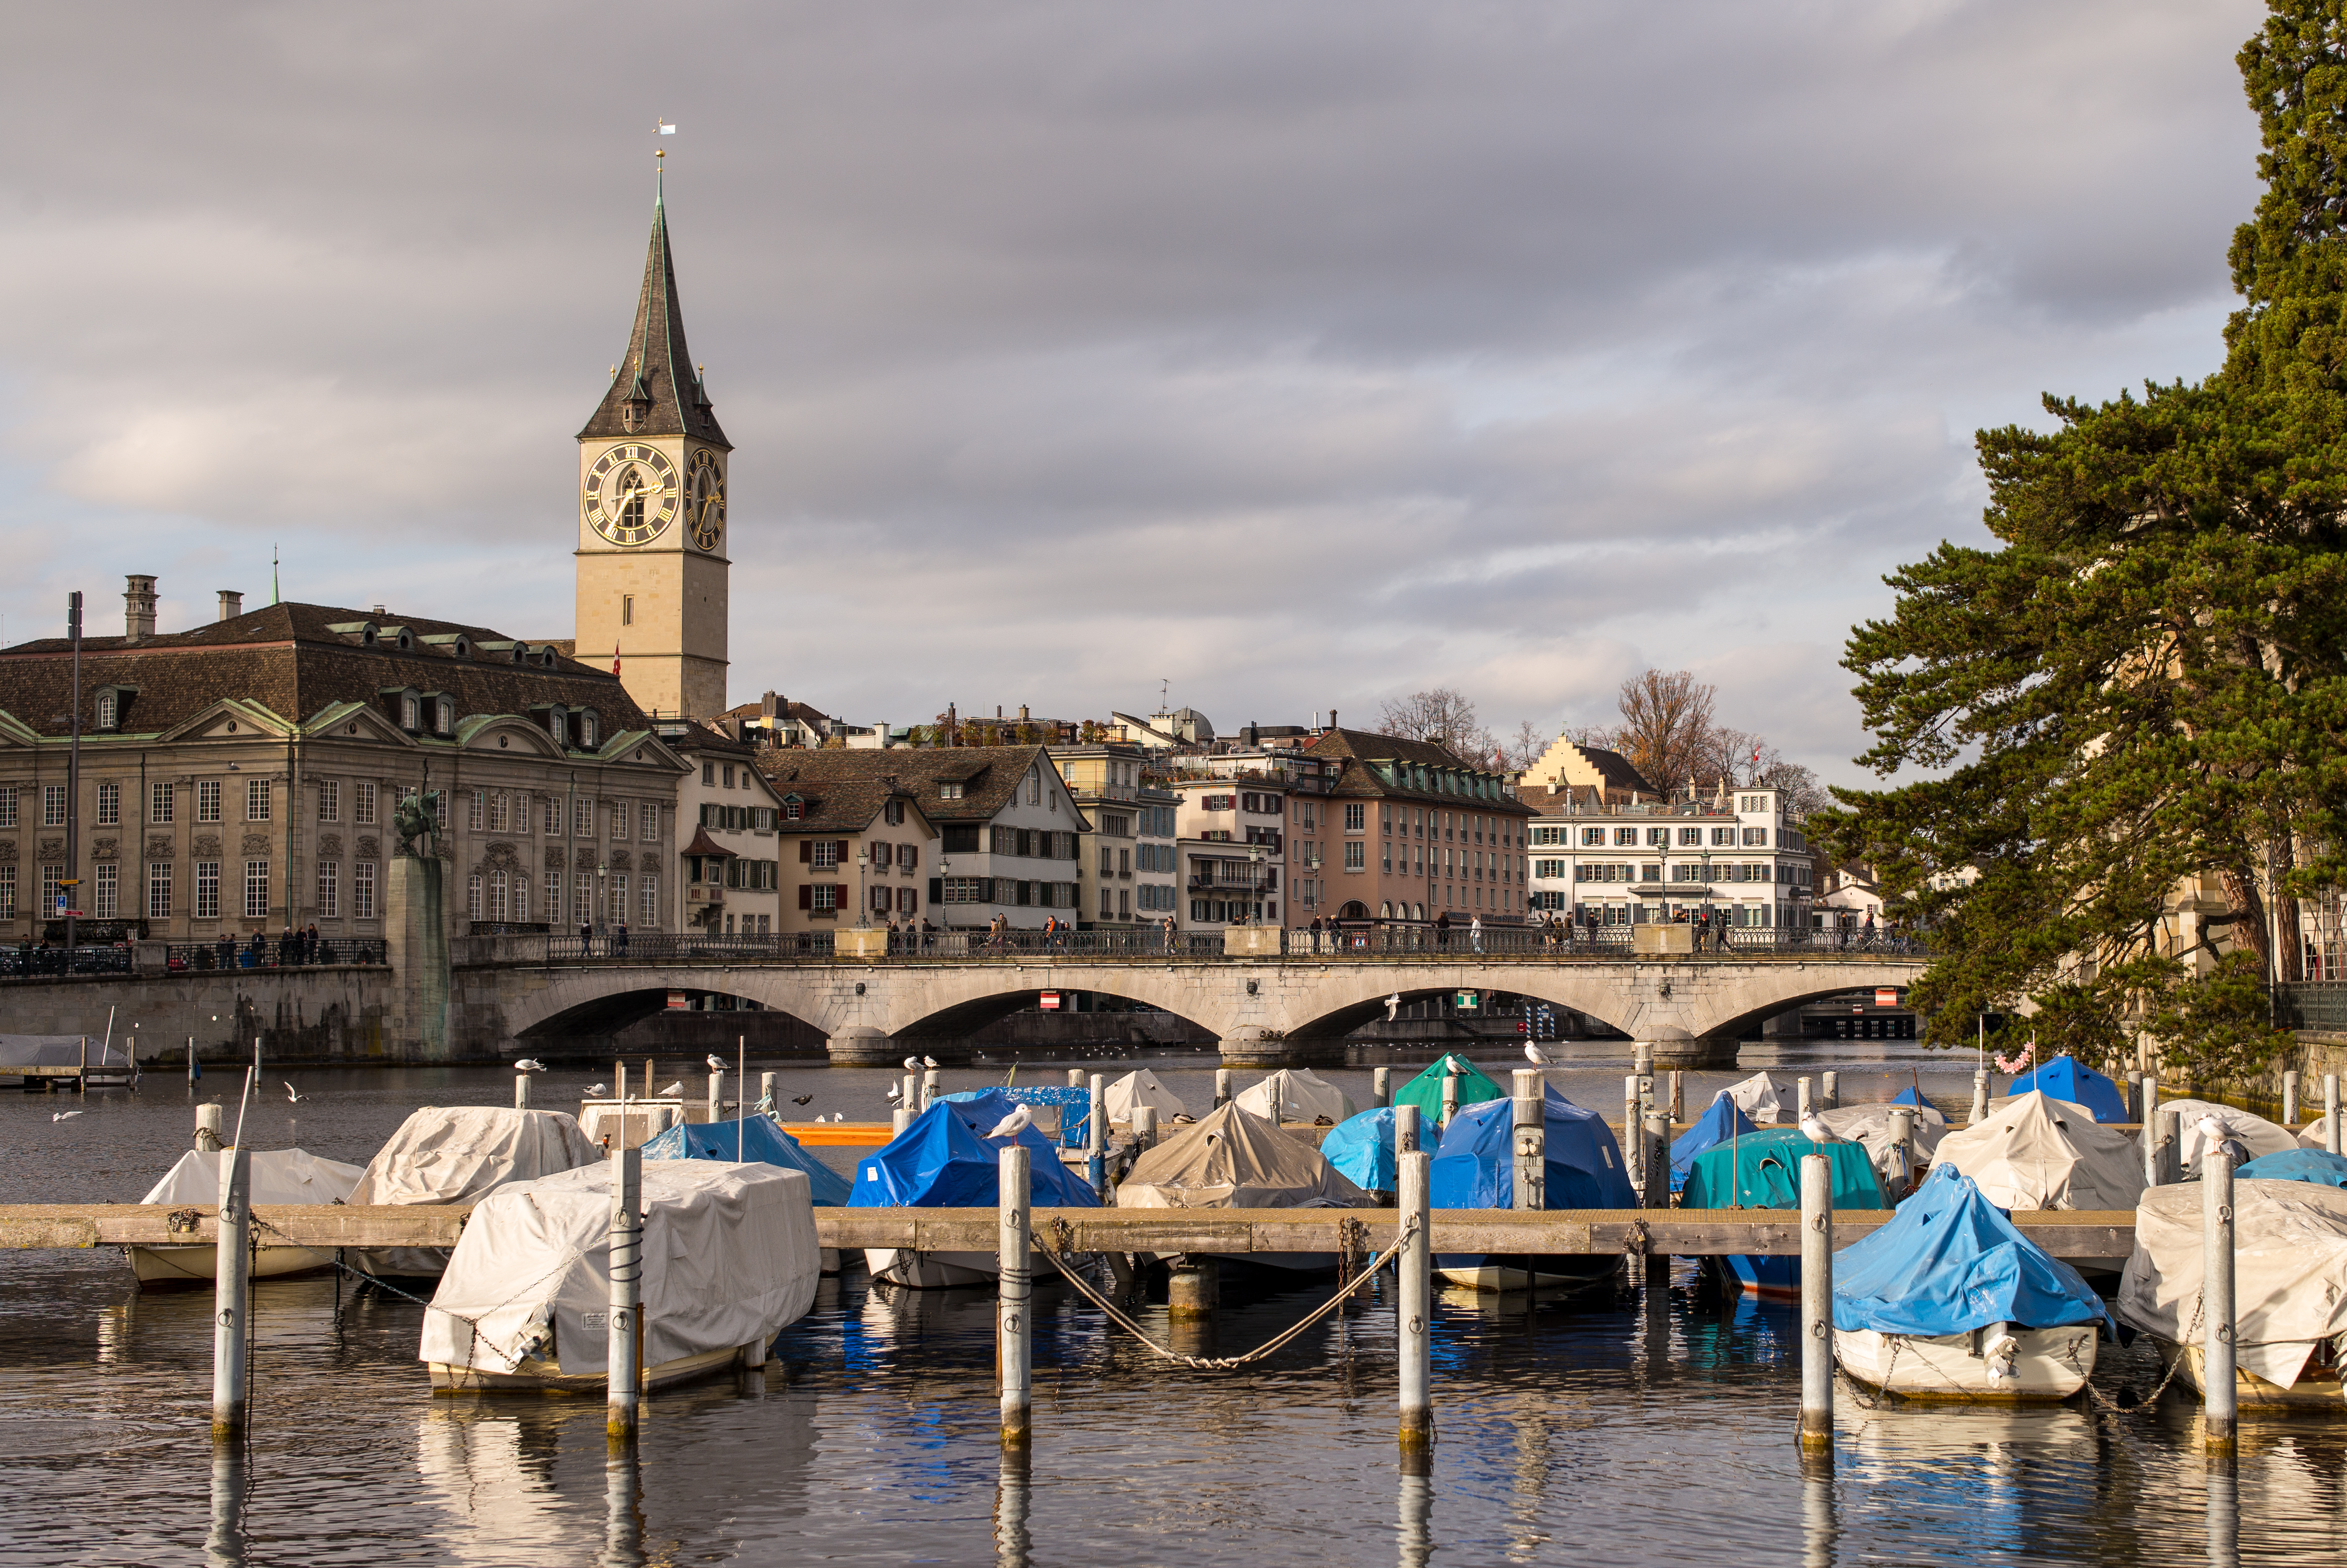
sea, water, boat, town, river, canal, cityscape, vacation, travel, vehicle, tourism, waterway